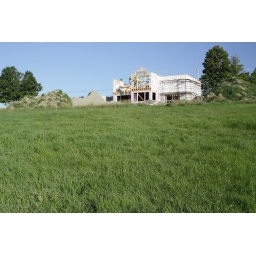
Basement walls, first floor and upstairs supporting walls are up. The lower garage floor is also finished in cement.